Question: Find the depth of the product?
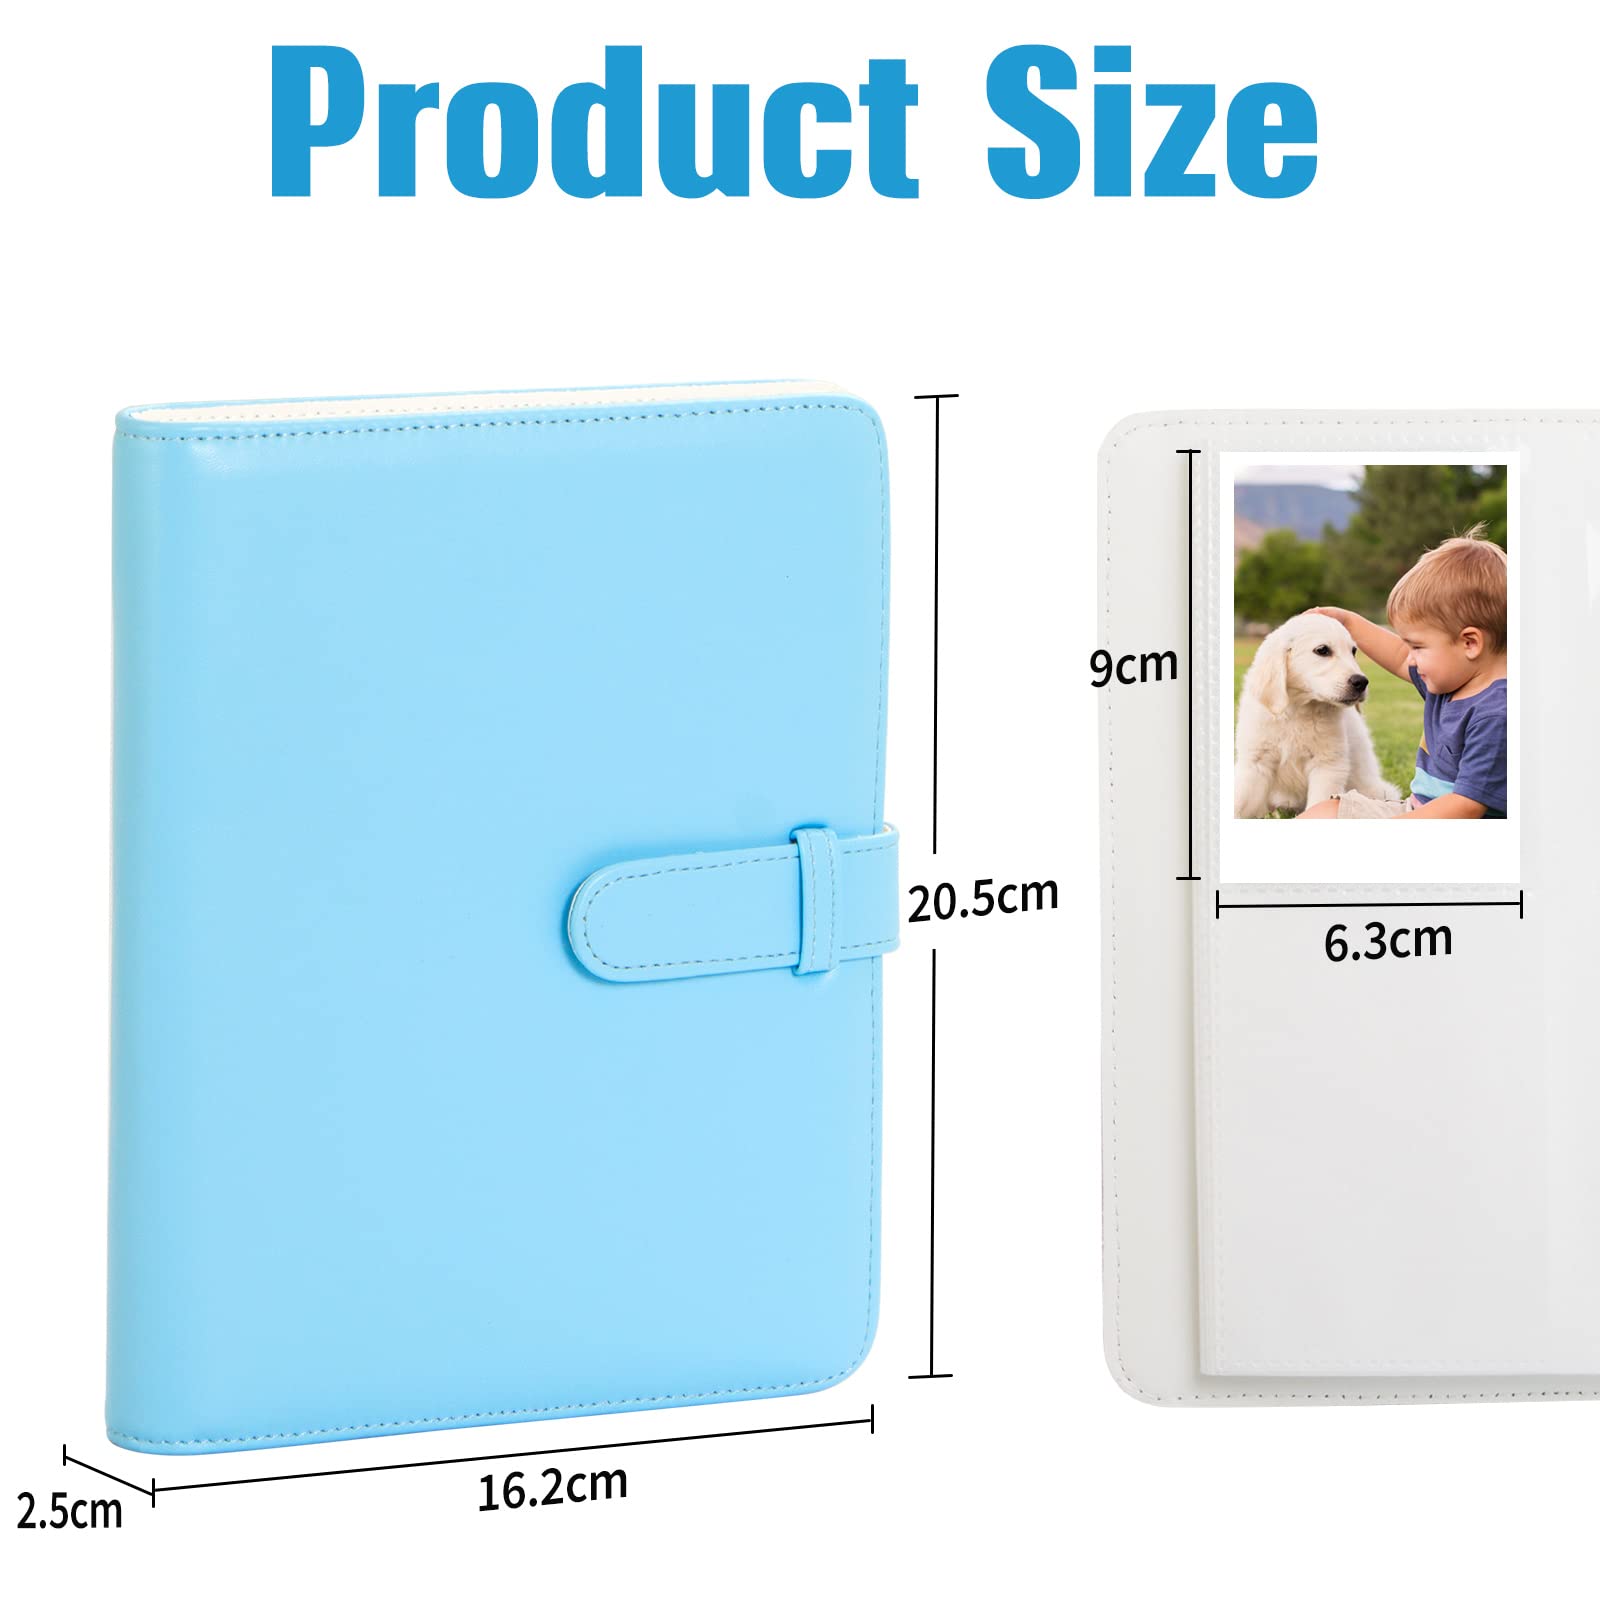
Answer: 16.2 centimetre